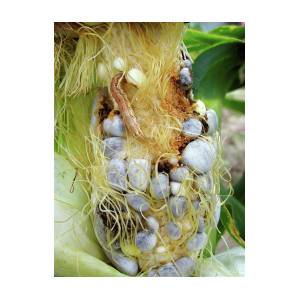
Plant: Corn
Disease: corn smut